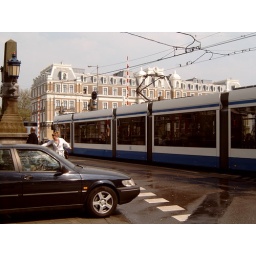
Heavy traffic on the bridge at Sarphatistraat near river Amstel. In the background the famous Amstel Hotel.